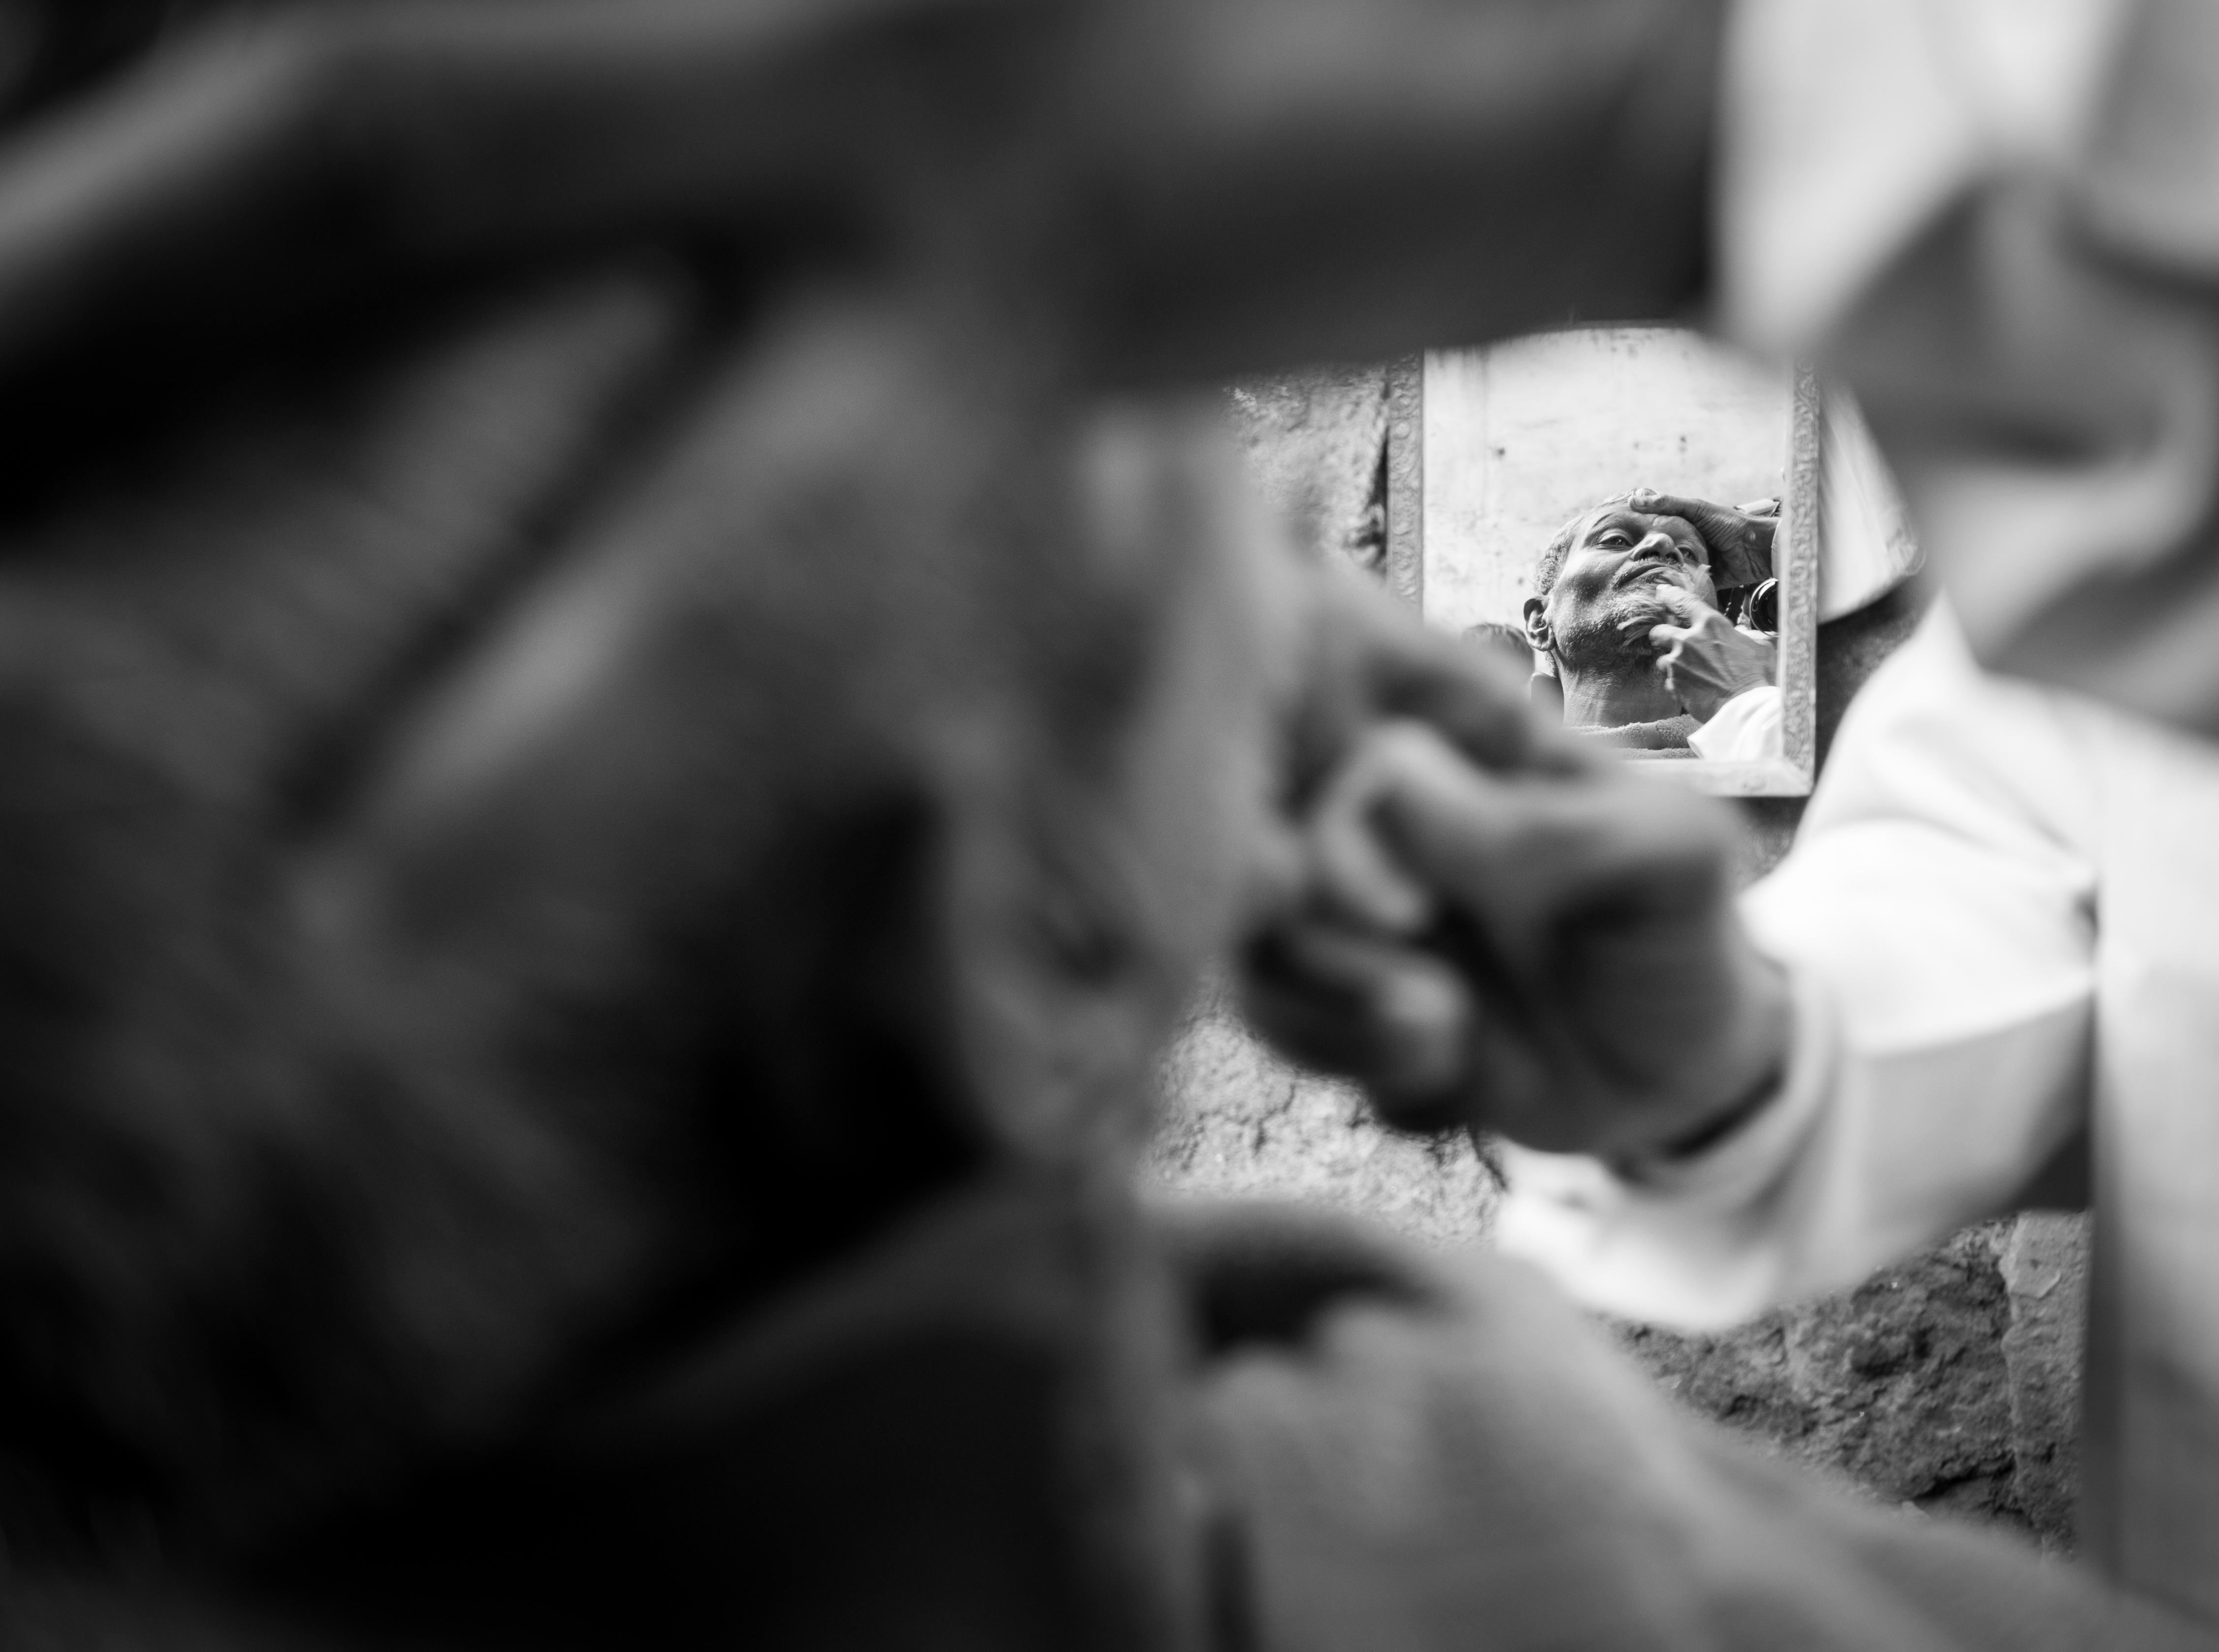
hand, black and white, white, street, photography, portrait, black, monochrome, close up, streetphotography, flickr, thomas, eye, olympus, photograph, omd, fuji, leica, monochrom, leuthard, hcb, thomasleuthard, monochrome photography